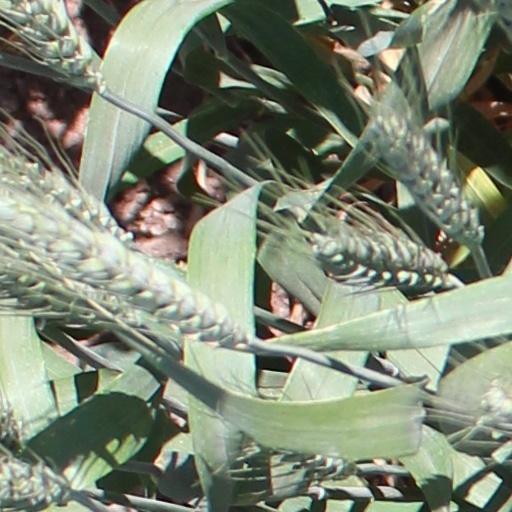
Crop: wheat